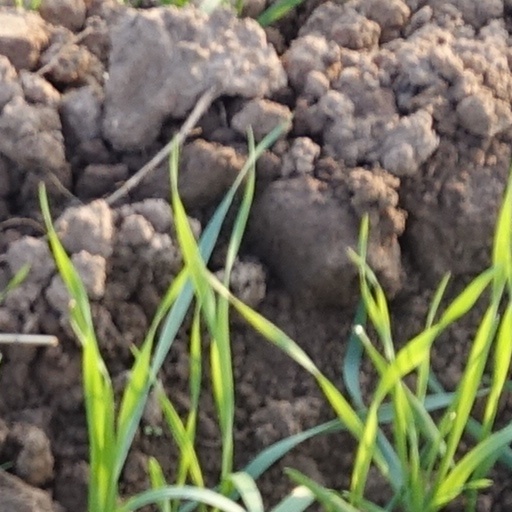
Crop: wheat